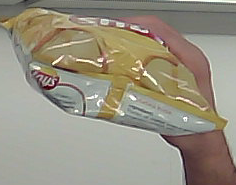
Product: lays_classic